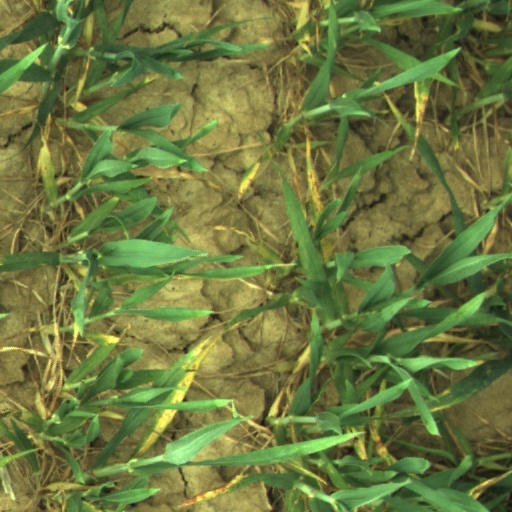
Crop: wheat